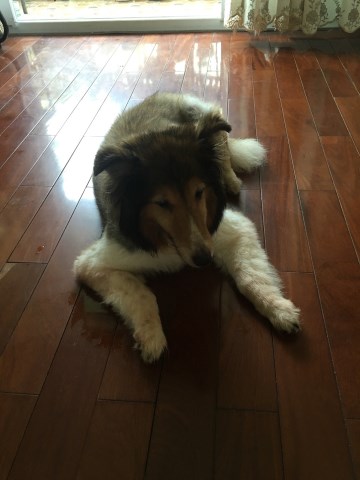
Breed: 274-n000110-Shetland_sheepdog